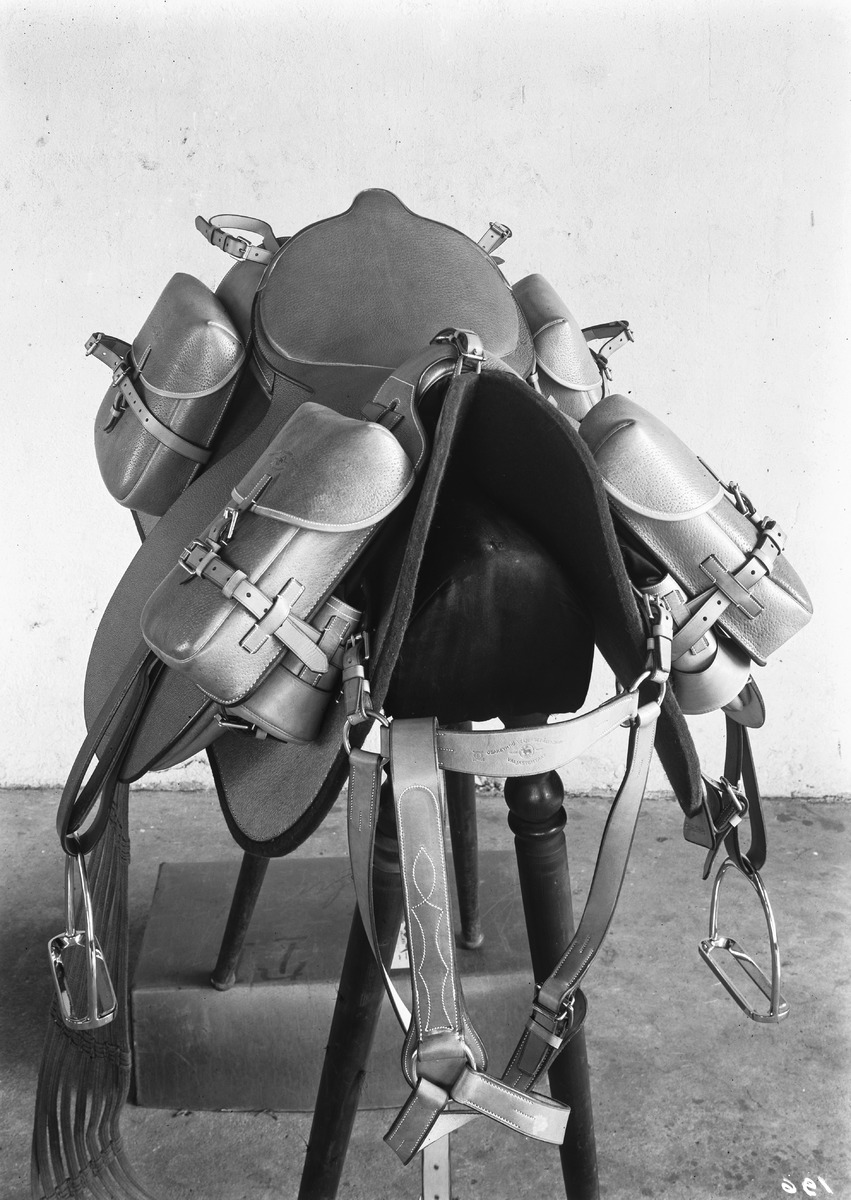
Veljekset Åström Oy:n tehtaan valmistama satula
A saddle manufactured by the factory of Veljekset Åström Oy
sisällön kuvaus: Veljekset Åström Oy:n tehtaan valmistama satula 5.7.1932. content description: A saddle manufactured by the factory of Veljekset Åström Oy on July 5, 1932.
Vuosi: 1932
Paikka: Suomi, Oulu, Suomi, Pohjois-Pohjanmaa, Oulu
Aiheet: Veljekset Åström Oy; satulat; nahkateollisuus; tehtaat; leather industry; saddles; factories